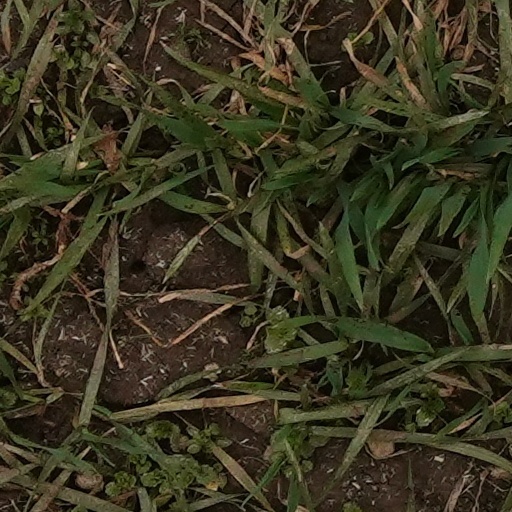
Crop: wheat